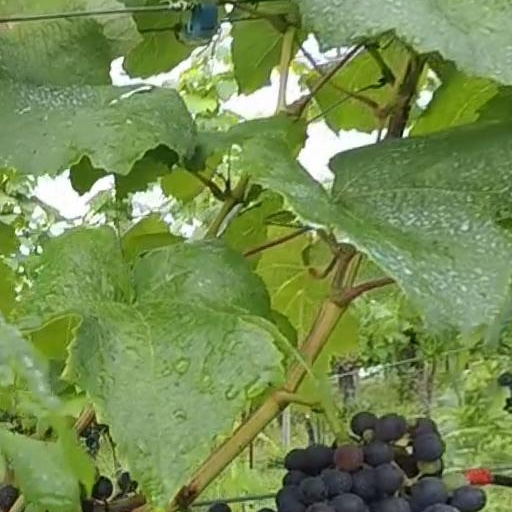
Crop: grape